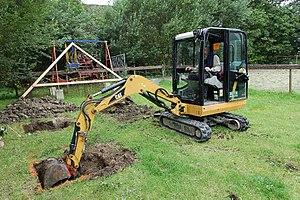
L'excavation est une expression du langage courant qui désigne l'action de creuser un terrain, un sol, et son résultat. Une excavation peut être exécutée de main d'homme, ou être le résultat de phénomènes naturels. Pour la machine qui permet de réaliser des excavations, les termes excavateur et excavatrice, sont des emprunts à l'anglo-américain excavator.